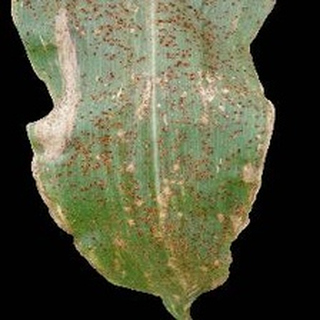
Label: corn_common_rust